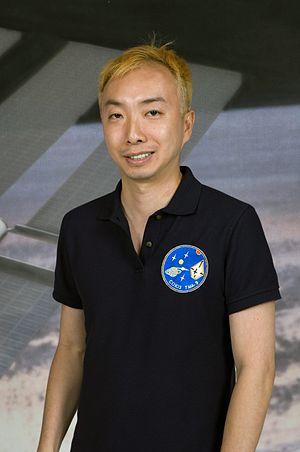
Daisuke Enomoto, né le 22 avril 1971 à Matsudo, surnommé Dice-K, est un homme d'affaires japonais et ancien dirigeant de Livedoor. Il devait devenir le quatrième touriste de l'espace.